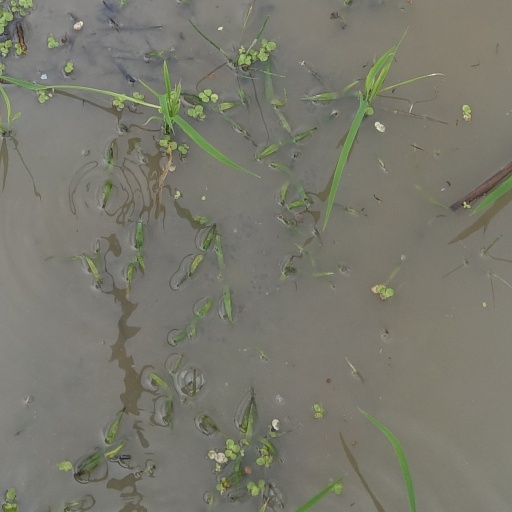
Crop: rice